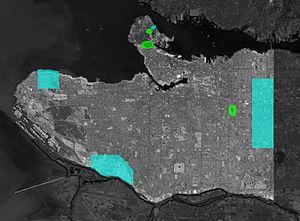
La cité de Vancouver dans la province canadienne de la Colombie-Britannique, abrite plusieurs plans d'eau en son sein et autour d'elle.